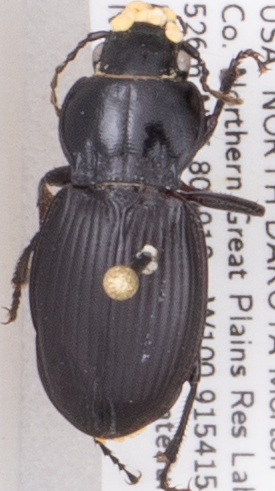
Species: Cyclotrachelus torvus
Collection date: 2019-09-03
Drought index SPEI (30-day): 0.946
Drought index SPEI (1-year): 1.01
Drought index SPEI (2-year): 0.866